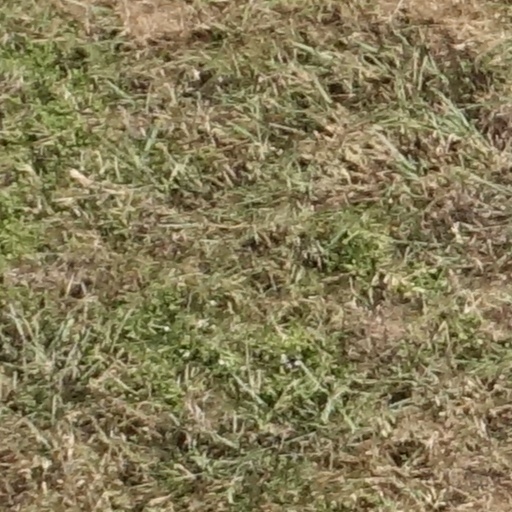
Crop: sorghum